Yan Xishan

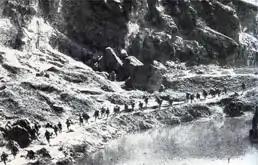
Chinese troops march to defend the mountain pass at Xinkou.

Yan's alliance with Chiang was interrupted in 1929 when Yan joined Chiang's enemies to establish an alternative national government in northern China. His allies included the northern warlord Feng Yuxiang, the Guangxi Clique led by Li Zongren, and the left-leaning Kuomintang faction led by Wang Jingwei. While Feng and Chiang's armies were annihilating each other, Yan marched virtually unopposed through Shandong and captured the provincial capital of Jinan in June 1930. After those victories, Yan attempted to forge a new national government, with himself as president, by calling an "Enlarged Party Conference." Under his plan, Yan was to be president, and Wang was to serve as his prime minister. The conference attempted to draft a national constitution and involved the participation of numerous high-ranking Chinese militarists and politicians from among Chiang's rivals. The deliberations were interrupted by Chiang, who decisively defeated Feng's armies, invaded Shandong, and virtually annihilated Yan's army. When the governor of Manchuria, Zhang Xueliang, publicly declared his allegiance to Chiang, whose support Zhang required to contest the Russians and Japanese, Yan fled to Dalian in the Japanese-held Kwantung Leased Territory and returned to an unconquered Shanxi only after he had made peace with Chiang in 1931. During the Central Plains War, the Kuomintang encouraged Muslims and Mongols to overthrow both Feng Yuxiang and Yan. Chiang's defeat of Yan and Feng in 1930 is considered the end of China's Warlord Era.